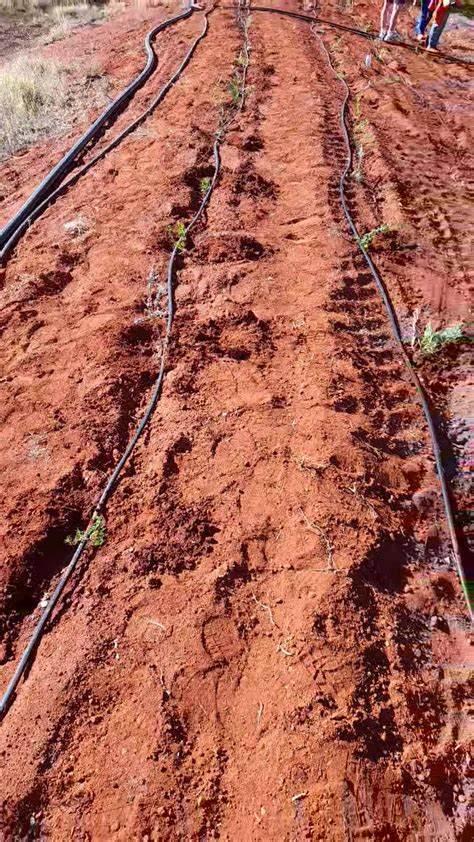
Mwonekano wa jua wa pembe kali wa shamba lililolimwa likitawaliwa na udongo mwekundu kahawia pengine katika eneo kavu au nusu kavu. Safu kadhaa zinazofanana zinaonekana kila moja ikiwa na miche midogo za kijani kibichi.